List of awards and nominations received by Parineeti Chopra

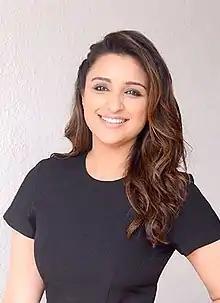
Chopra promoting "Golmaal Again" in 2017

Parineeti Chopra is an Indian actress who appears in Hindi films. Chopra has 26 awards to her credit including a National Film Award, one each from the Filmfare, Screen and Zee Cine Awards, and two awards each from the Producers Guild and International Indian Film Academy Awards (IIFA).